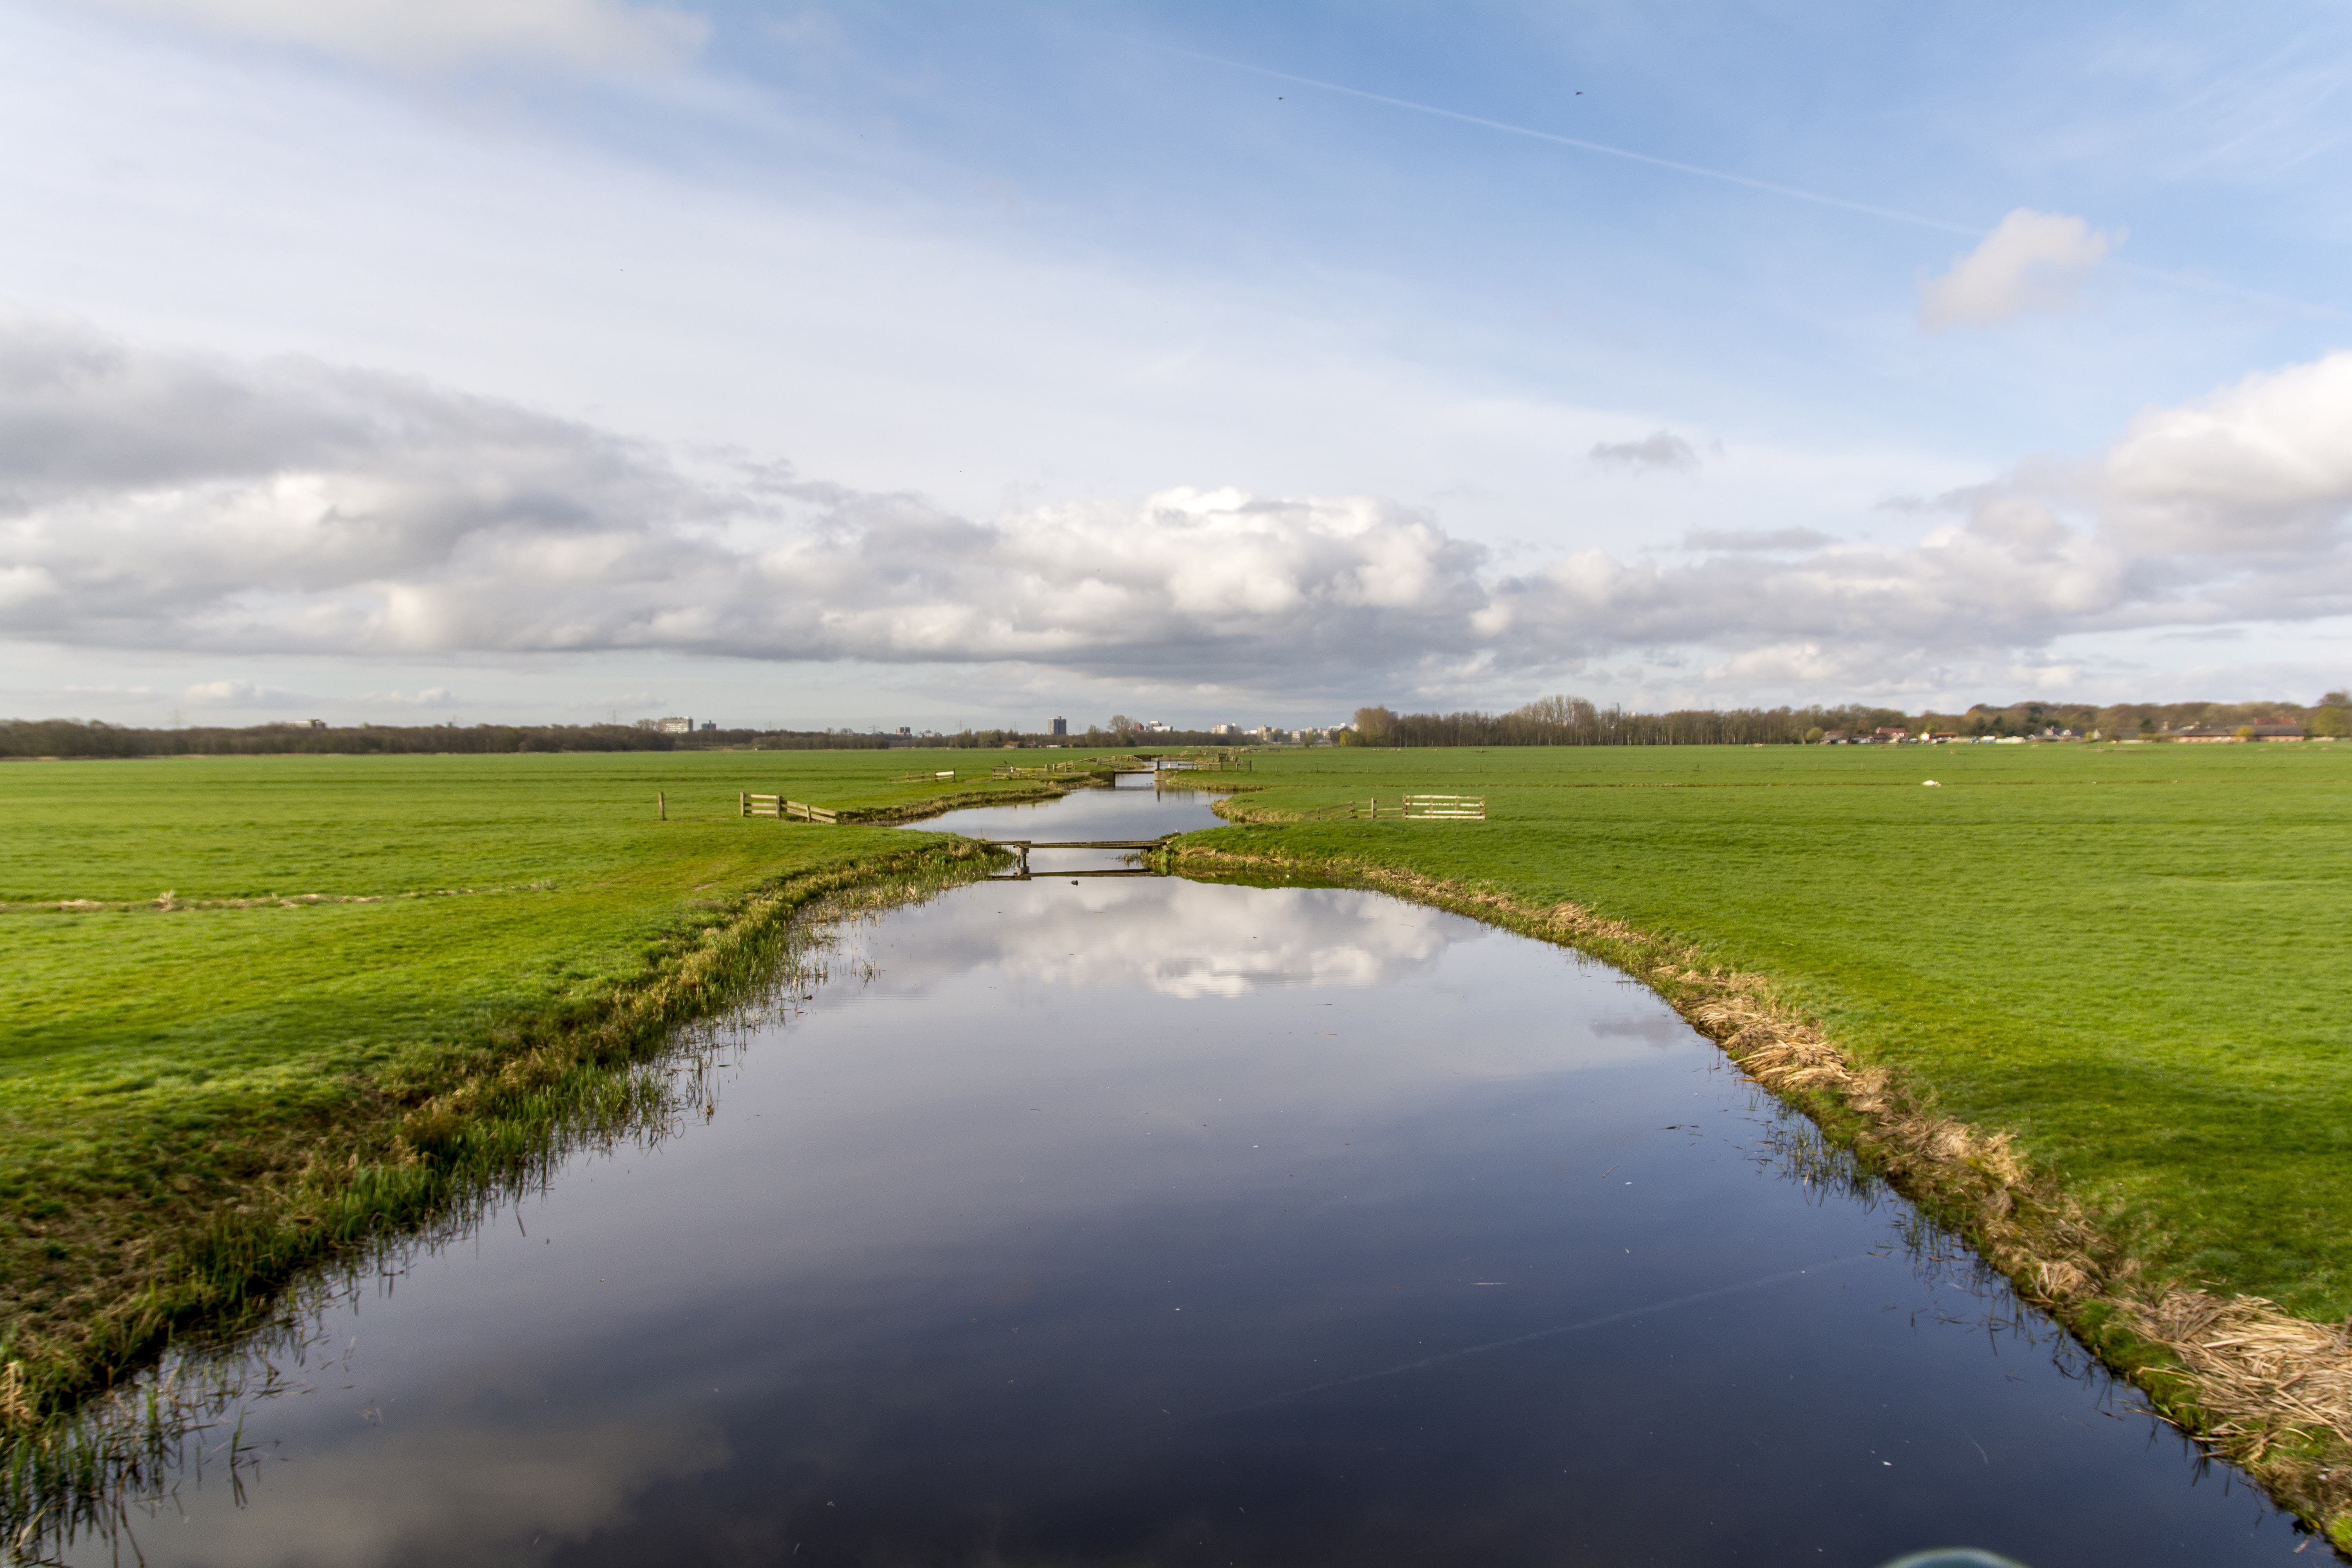
landscape, water, grass, horizon, marsh, field, meadow, river, reflection, pasture, reservoir, agriculture, waterway, plain, clouds, polder, grassland, wetland, habitat, cloudy sky, dutch landscape, salt marsh, rural area, meadows, paddy field, mudflat, natural environment, geographical feature